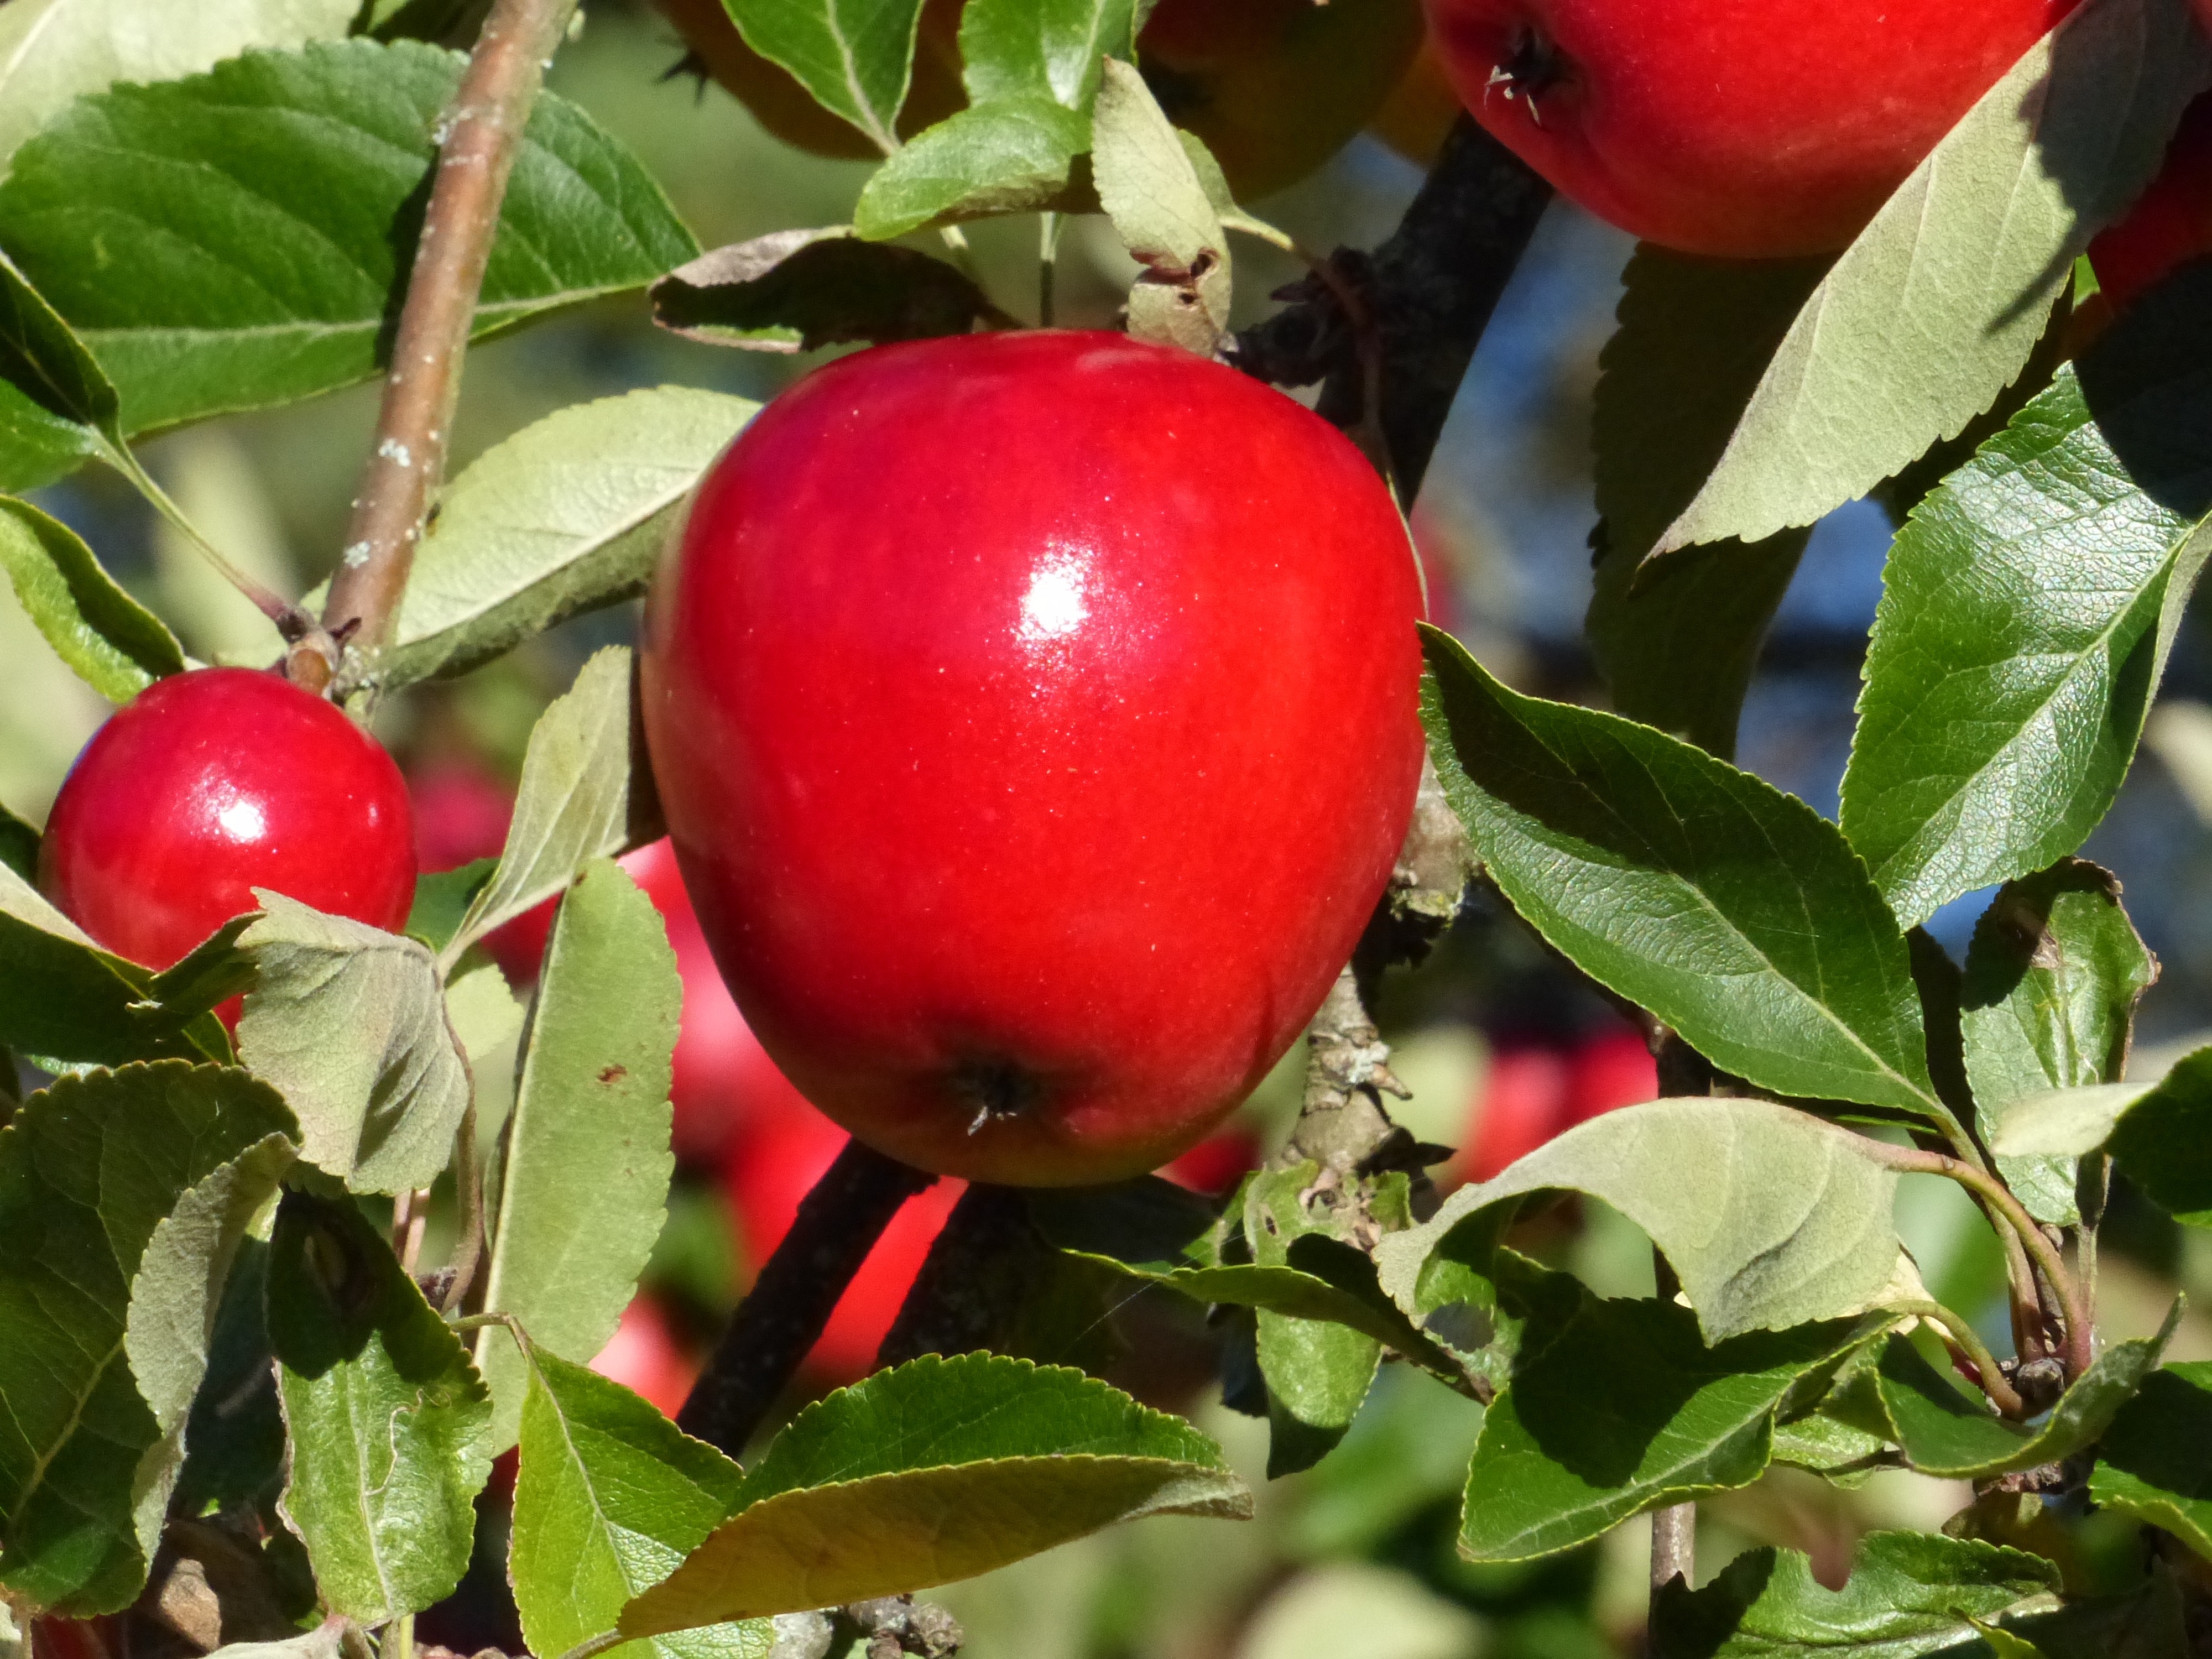
apple, branch, plant, fruit, leaf, flower, food, green, red, produce, autumn, shrub, branches, rose hip, flowering plant, rose family, acerola, malpighia, fruit trees, land plant